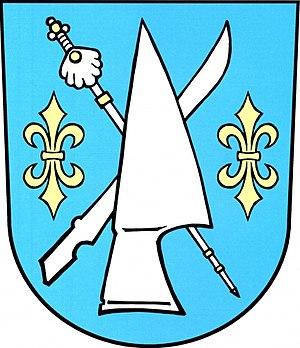
Černín est une commune du district de Znojmo, dans la région de Moravie-du-Sud, en République tchèque. Sa population s'élevait à 146 habitants en 2019.